Sambandar

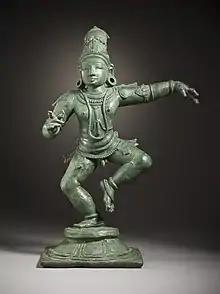
A copper alloy sculpture of Sambandar with forefinger pointing slightly up (symbolically towards Parvati and Shiva)

Sambandar (Tamil: சம்பந்தர், romanized: "Campantar"), also referred to as Thirugnana Sambandar (Tamil: திருஞானசம்பந்தர், romanized: "Tiruñāṉacampantar"), was a Shaiva poet-saint of Tamil Nadu who lived sometime in the 7th century CE. According to the Tamil Shaiva tradition, he composed an of 16,000 hymns in complex meters, of which 383 (384) hymns with 4,181 stanzas have survived. These narrate an intense loving devotion ("bhakti") to the Hindu god Shiva. Sambandar merged with the divine effulgence when he was sixteen years of age. The surviving compositions of the poet-saint are preserved in the first three volumes of the "Tirumurai called" Thirukkadik kaappu, and provide a part of the philosophical foundation of Shaiva Siddhanta.